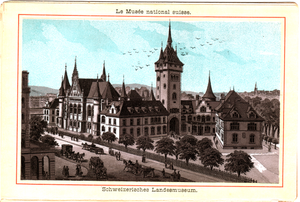
La Haute École d'art de Zurich, appelée en allemand Zürcher Hochschule der Künste, ZHdK, et en anglais Zurich University of the Arts, est une université et l'une des meilleures écoles d'art de Suisse.